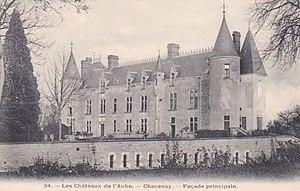
Le château
Chacenay est une commune française, située dans le département de l'Aube en région Grand Est.